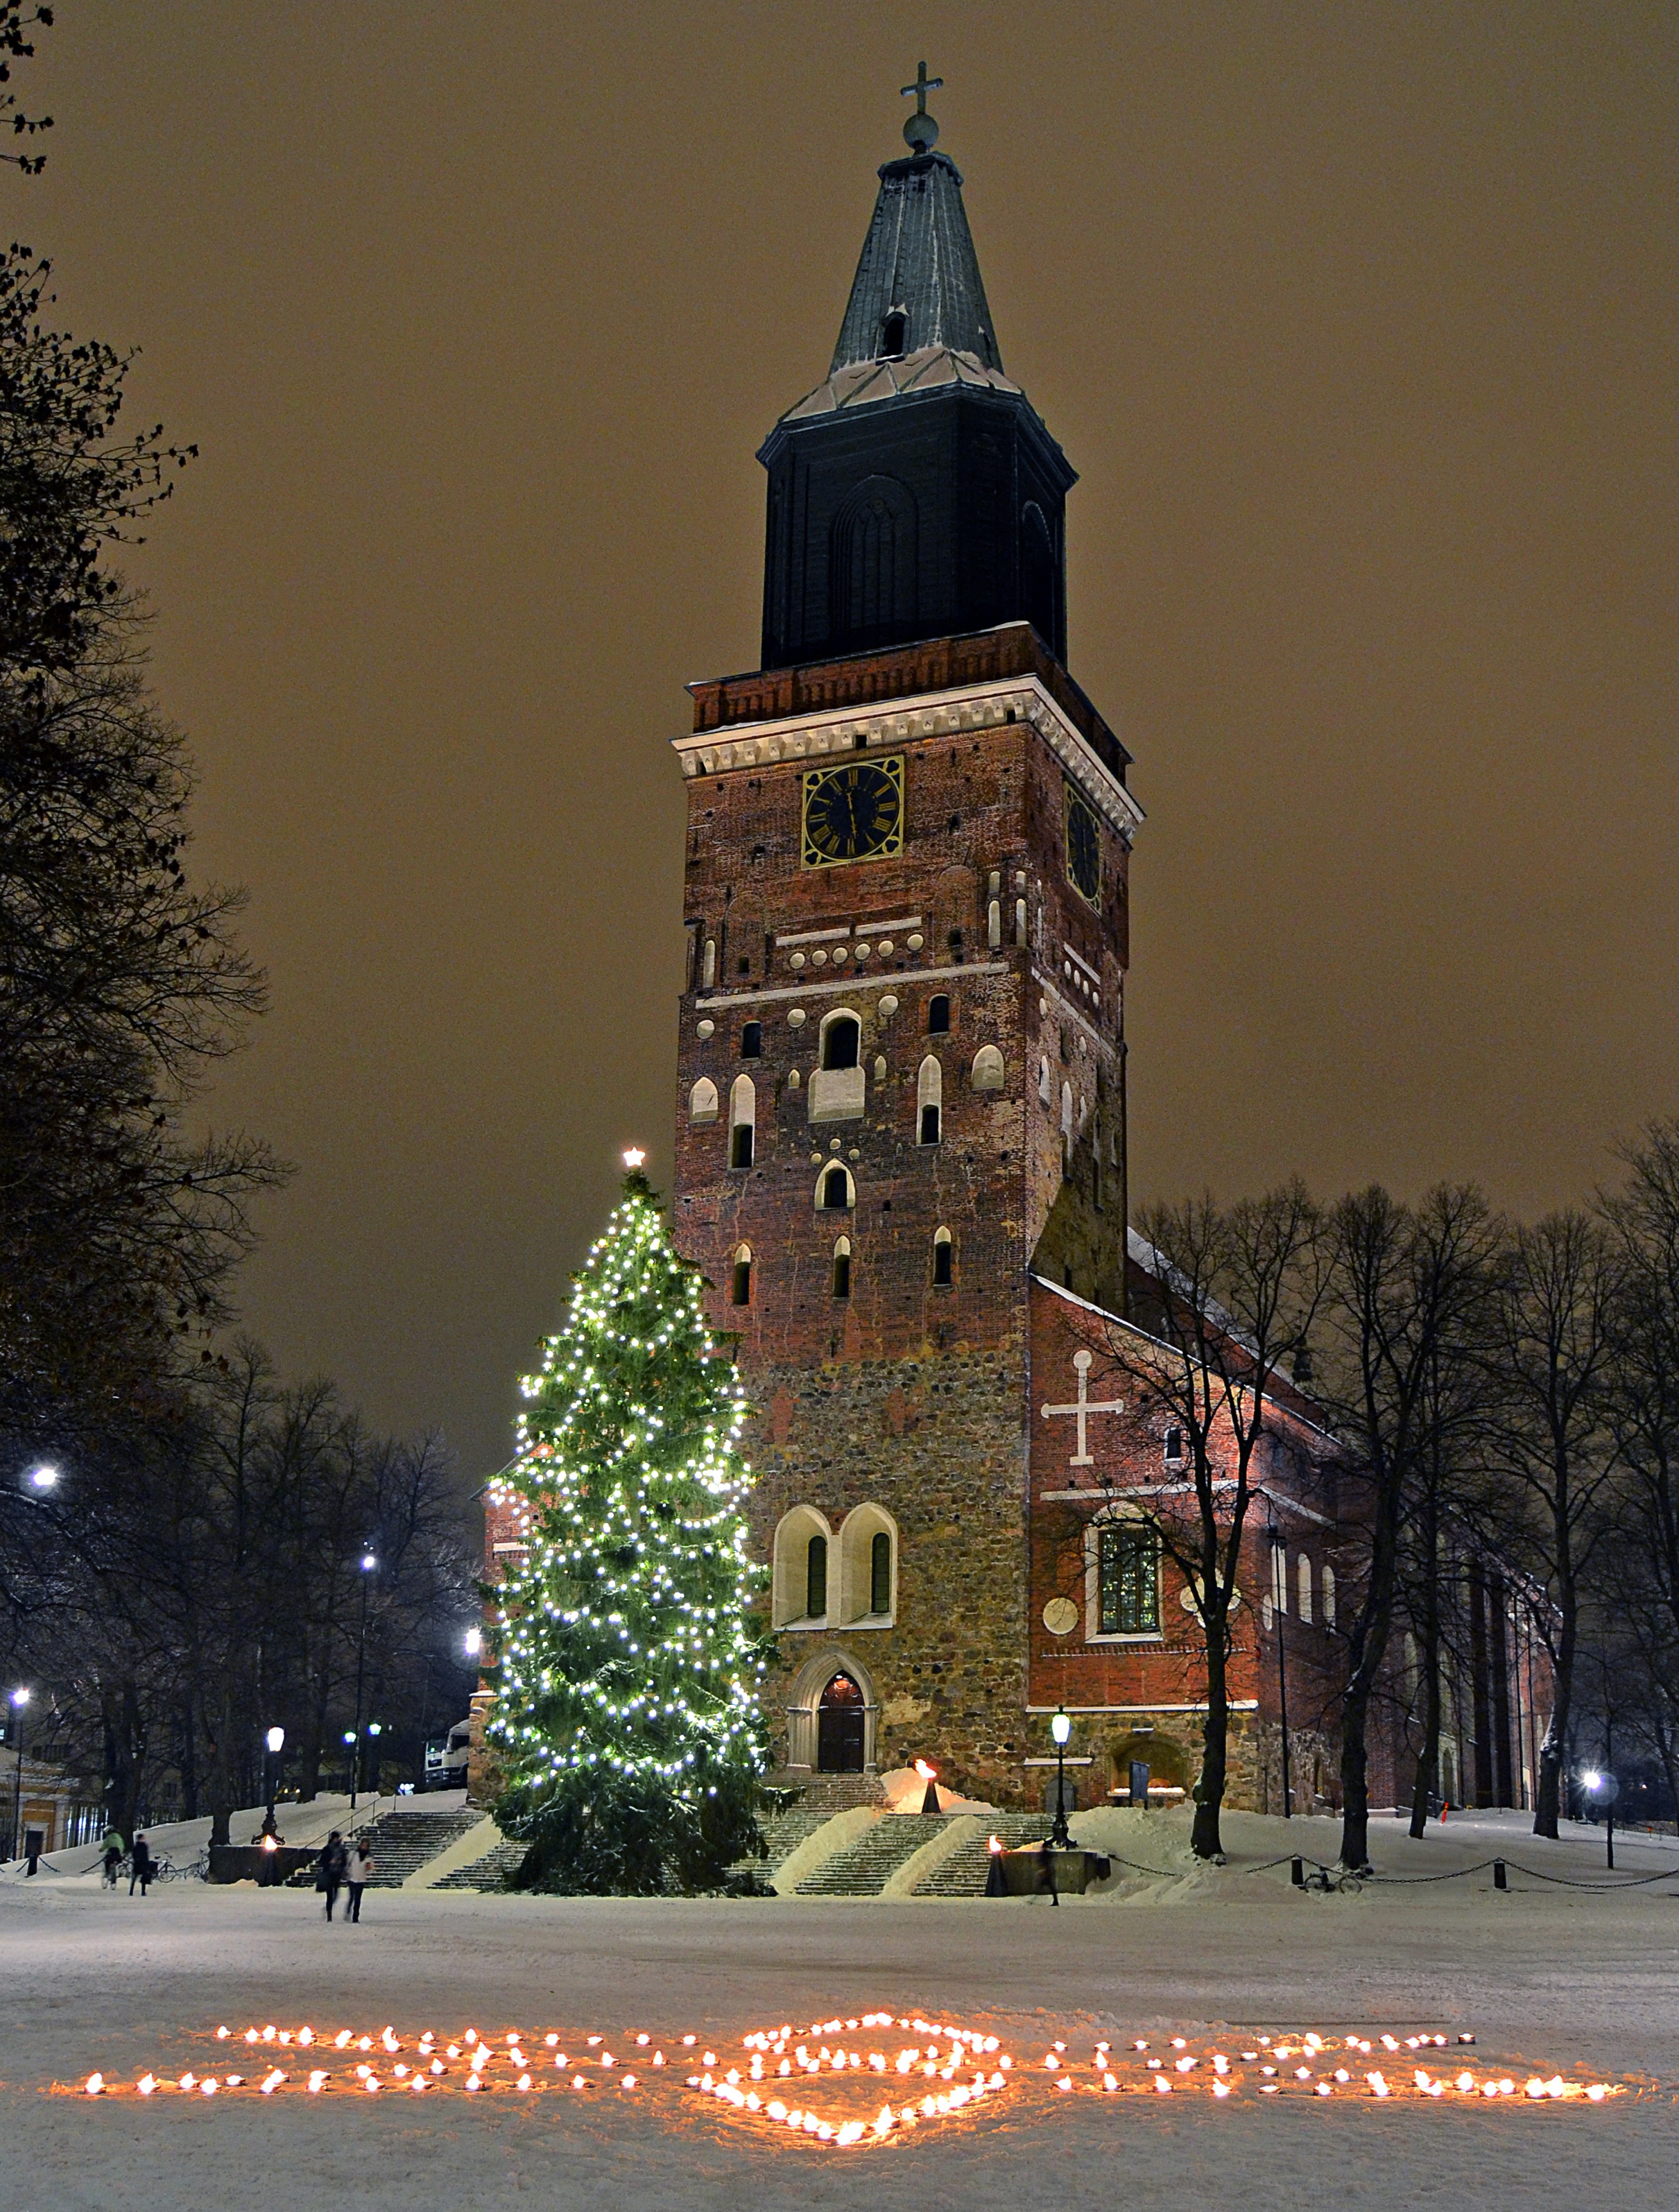
tree, snow, winter, night, star, clock, cityscape, downtown, evening, tower, landmark, church, cross, candle, christmas, christmas tree, clock tower, steeple, turku, town square, poinsettia, six, belfry, turku cathedral